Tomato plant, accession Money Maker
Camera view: bottom (45 deg); turntable rotation: 240 degrees
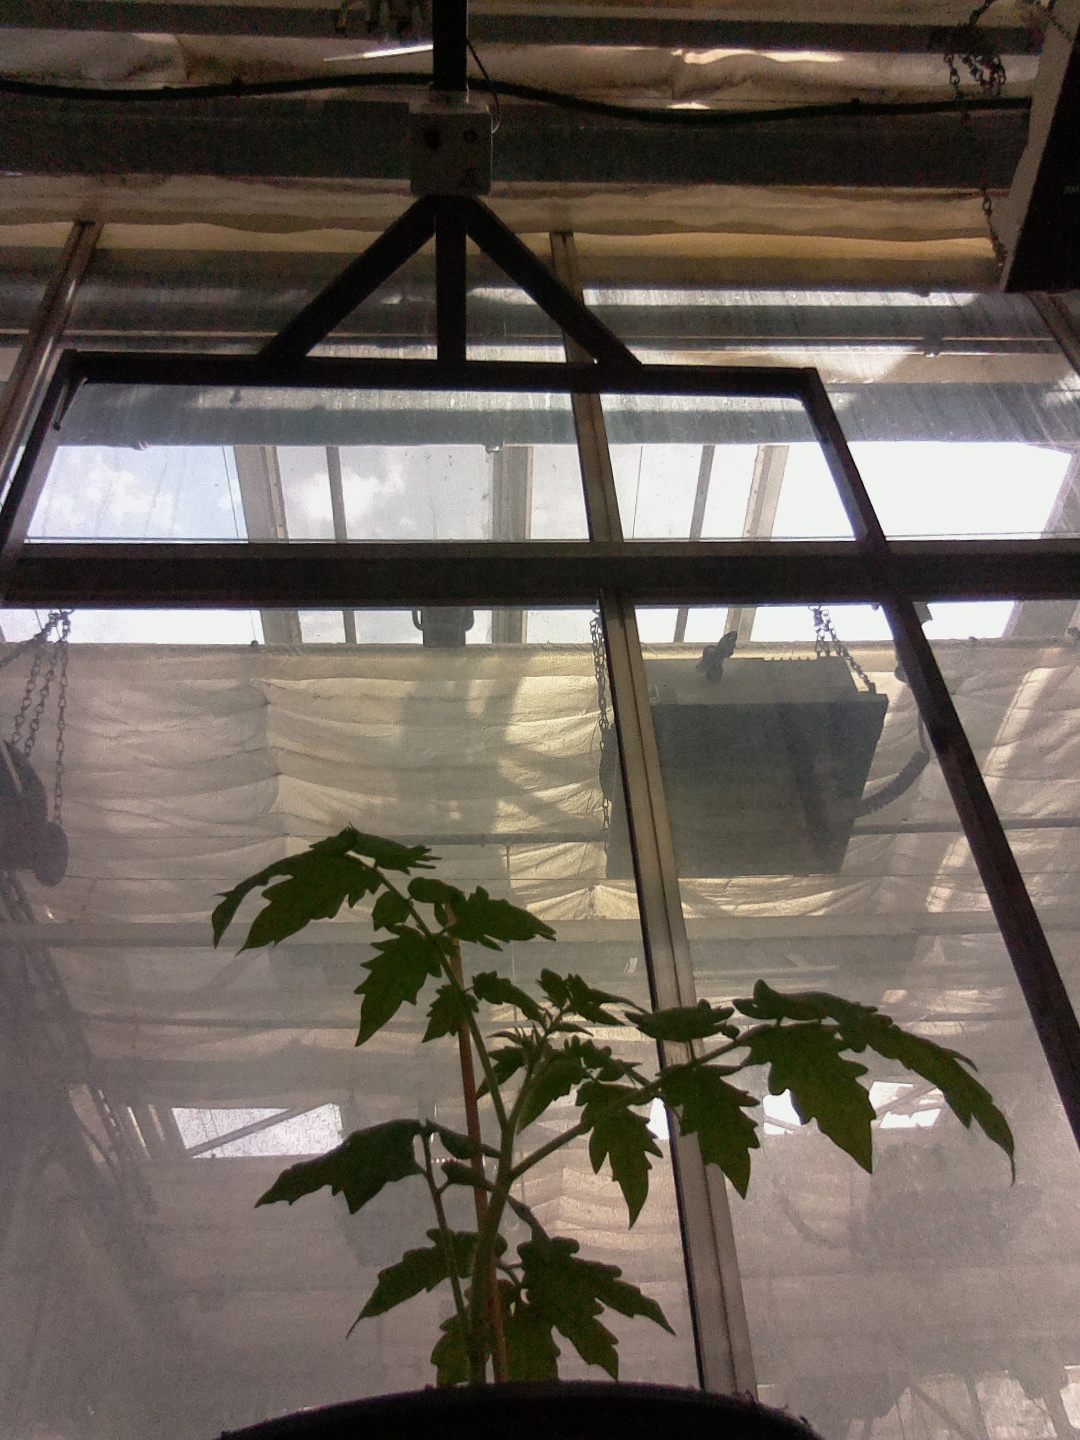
BBCH growth stage 13: 6 of true leaves visible